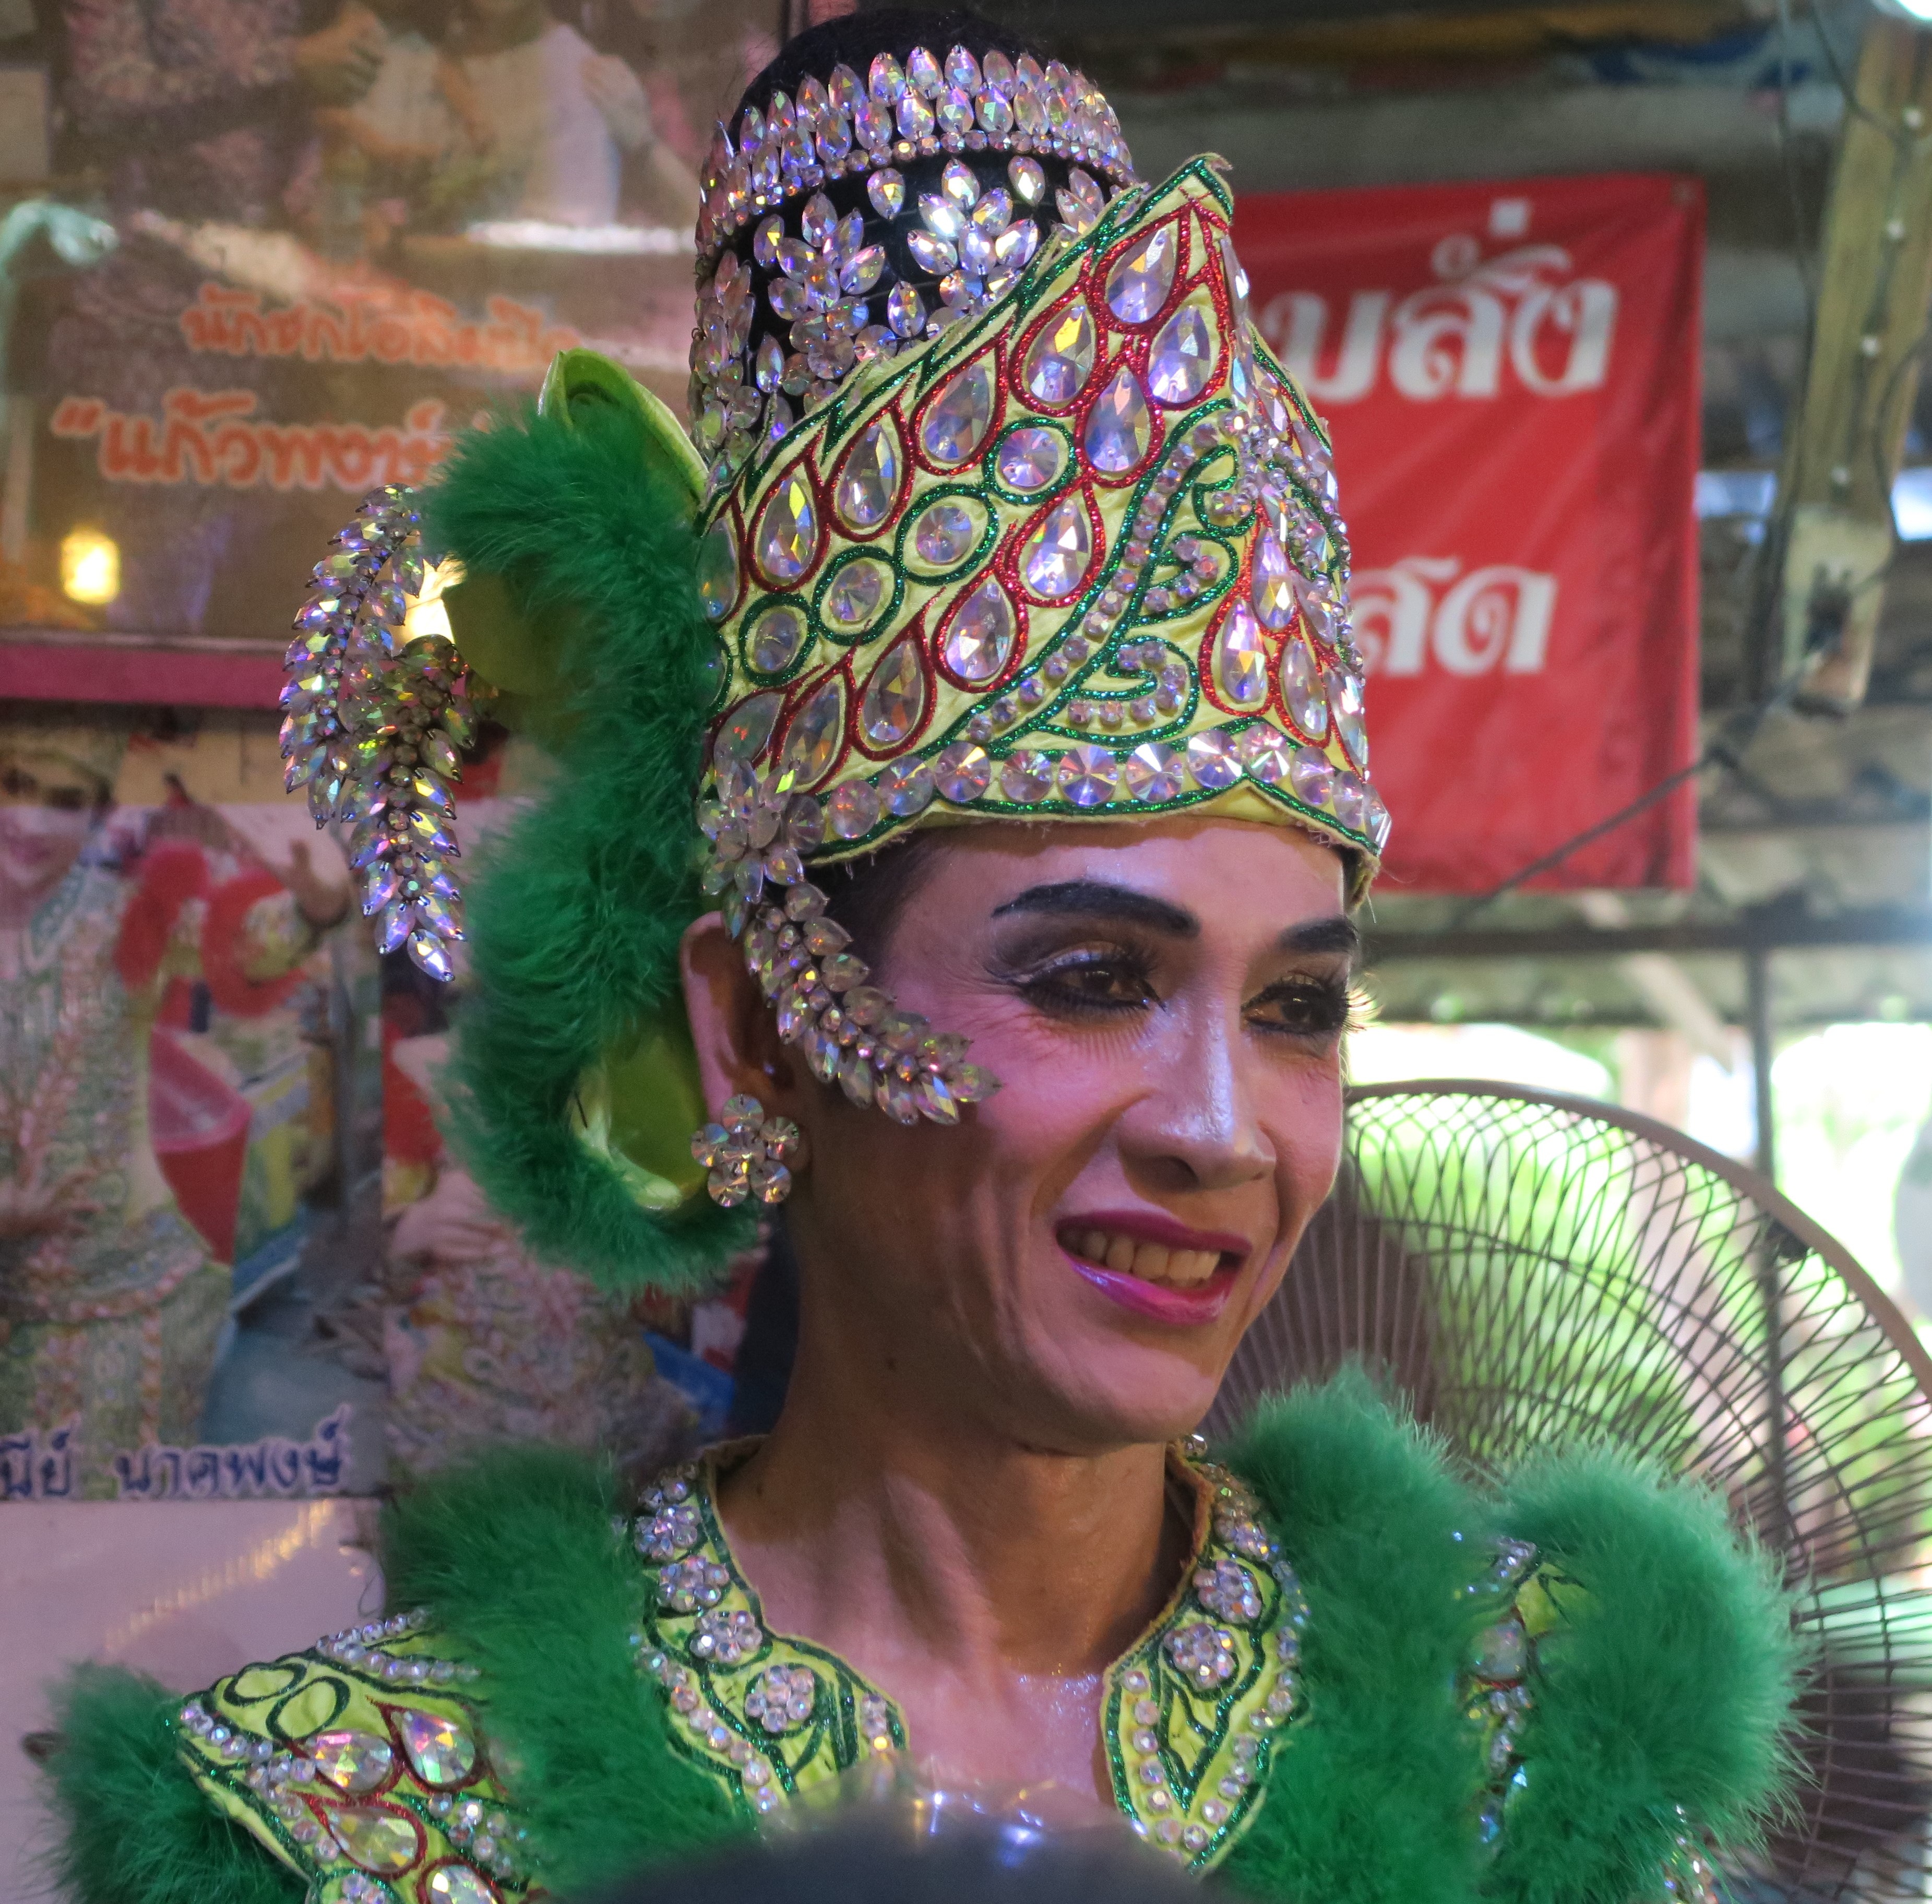
dance, carnival, festival, samba, event, thai, ladyboy, transvestite, effeminate man